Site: brandenburg
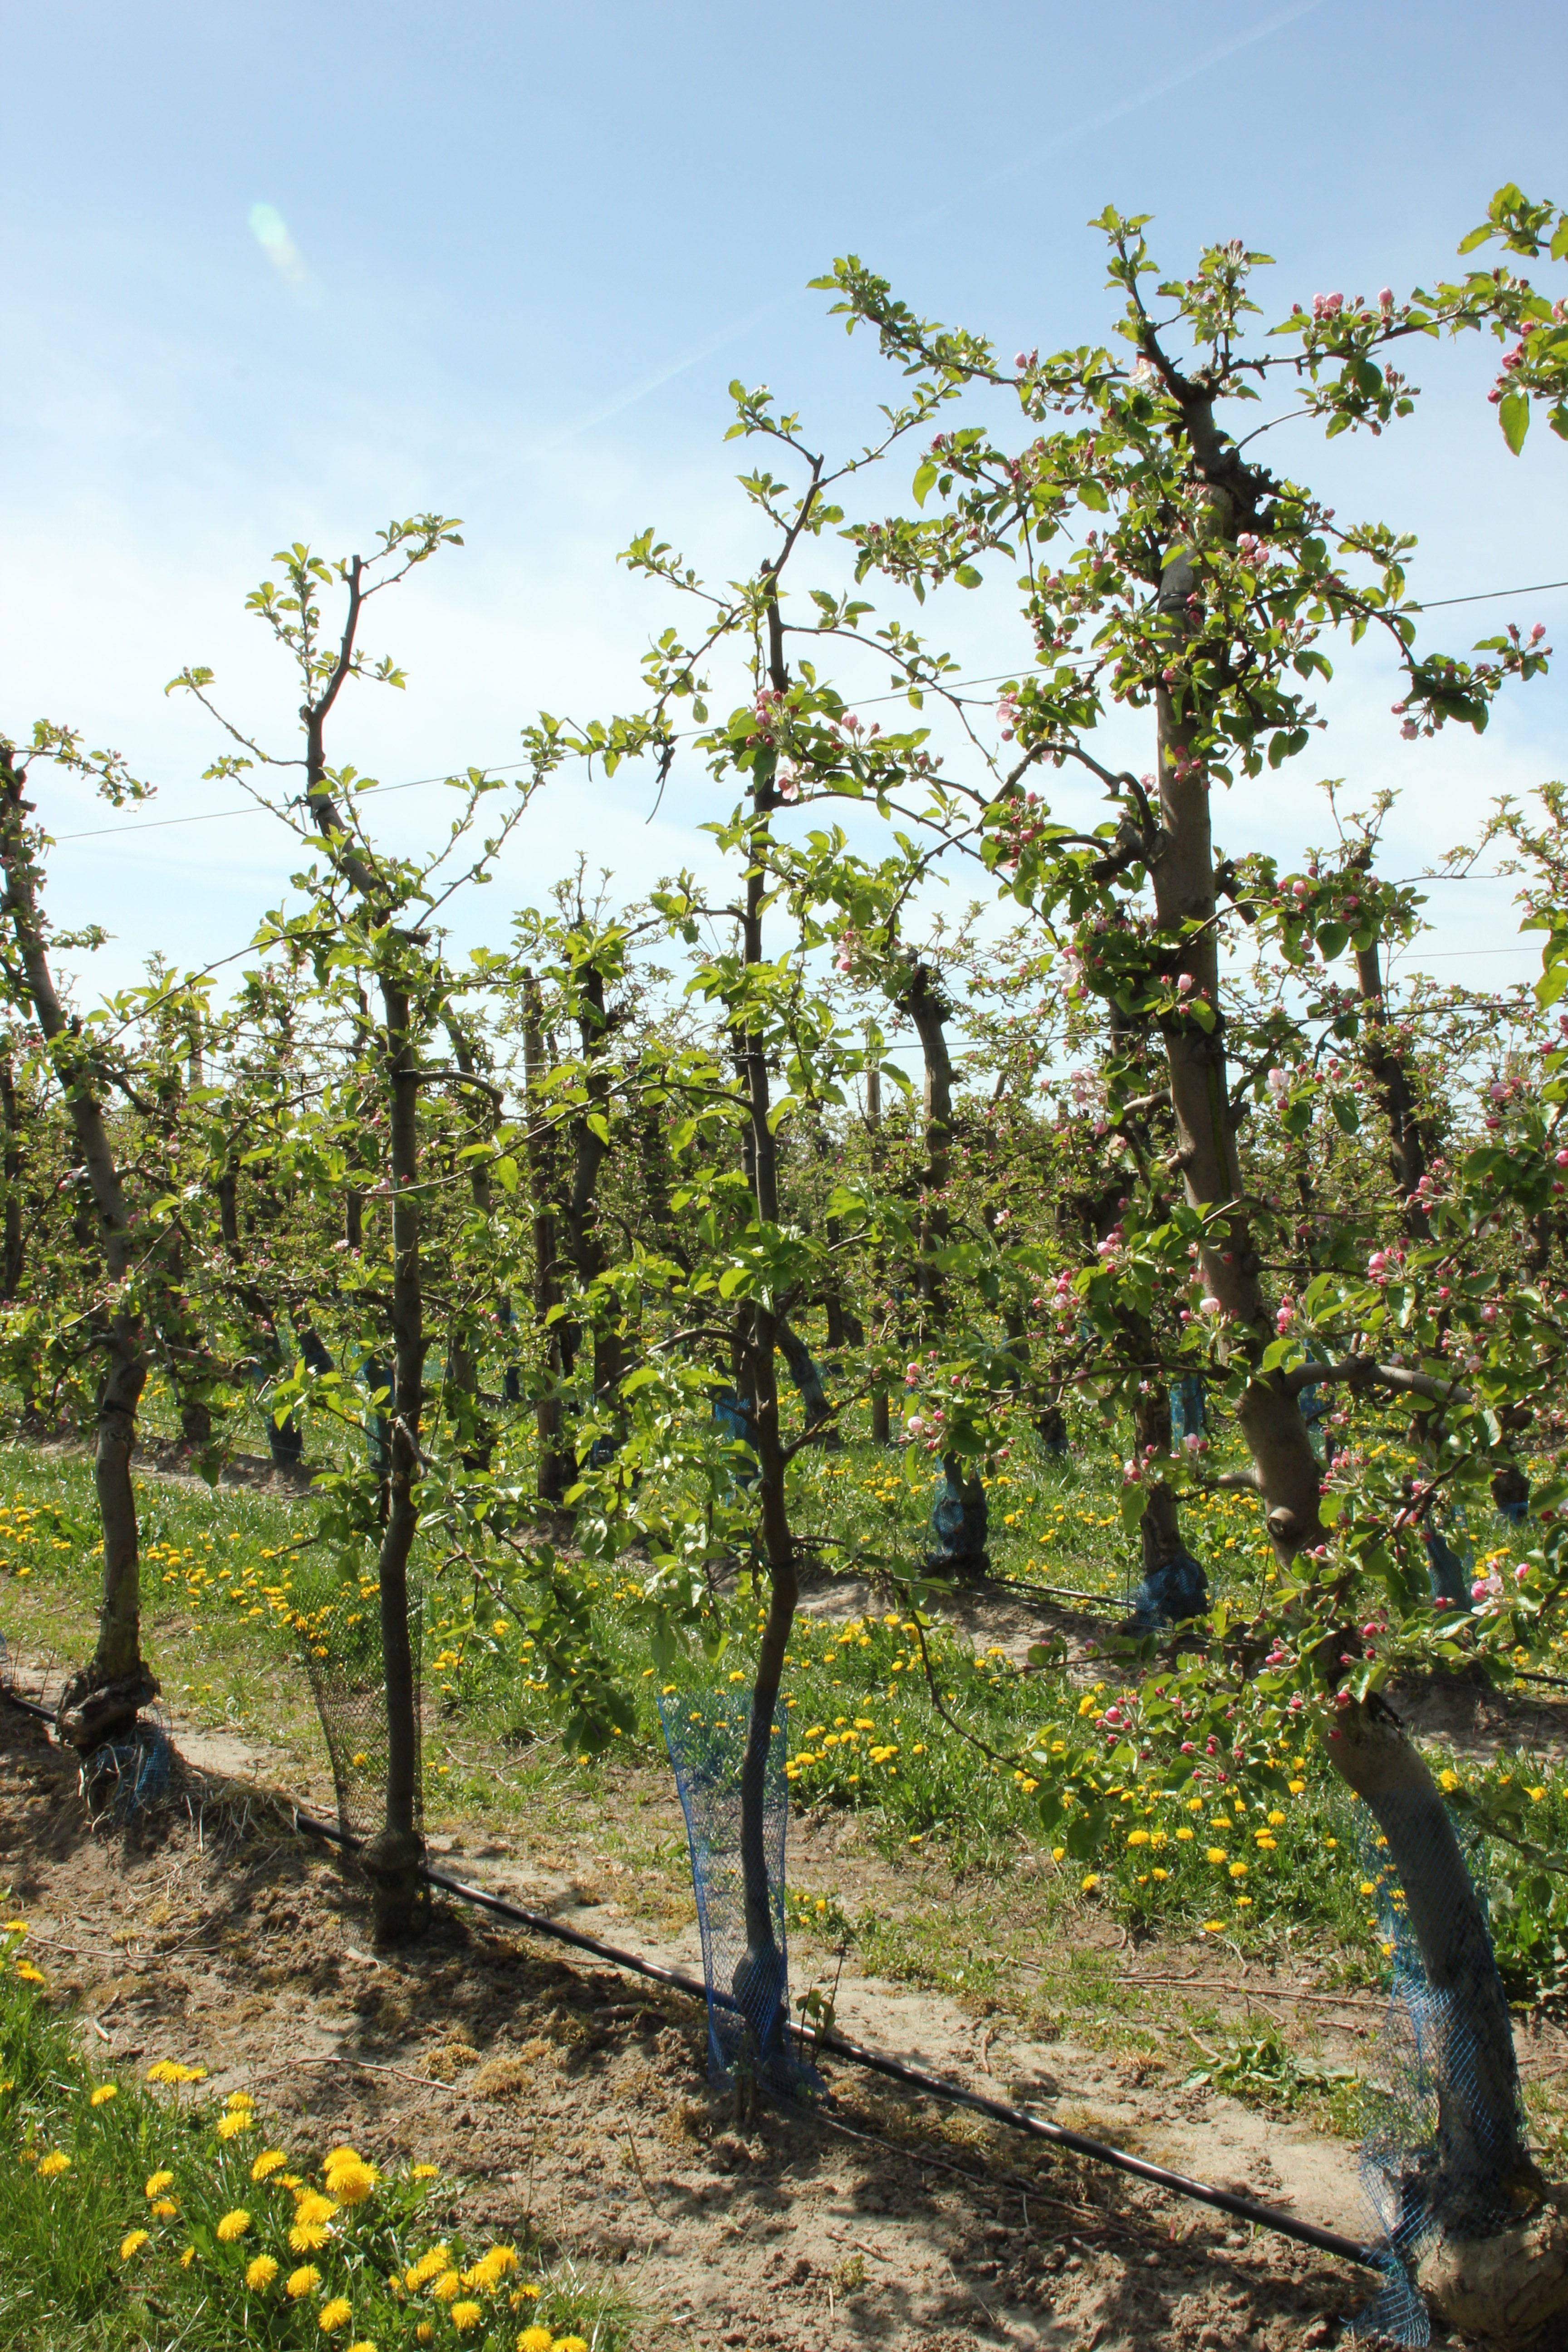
Growth stage (BBCH 57): Inflorescence emergence